Slovenia

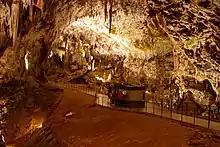
Postojna Cave

Slovenia offers tourists a wide variety of natural and cultural amenities. Different forms of tourism have developed. The tourist gravitational area is considerably large, however the tourist market is small. There has been no large-scale tourism and no acute environmental pressures; in 2017, National Geographic Traveller's Magazine declared Slovenia as the country with the world's most sustainable tourism. The nation's capital, Ljubljana, has many important Baroque and Vienna Secession buildings, with several important works of the native born architect Jože Plečnik.